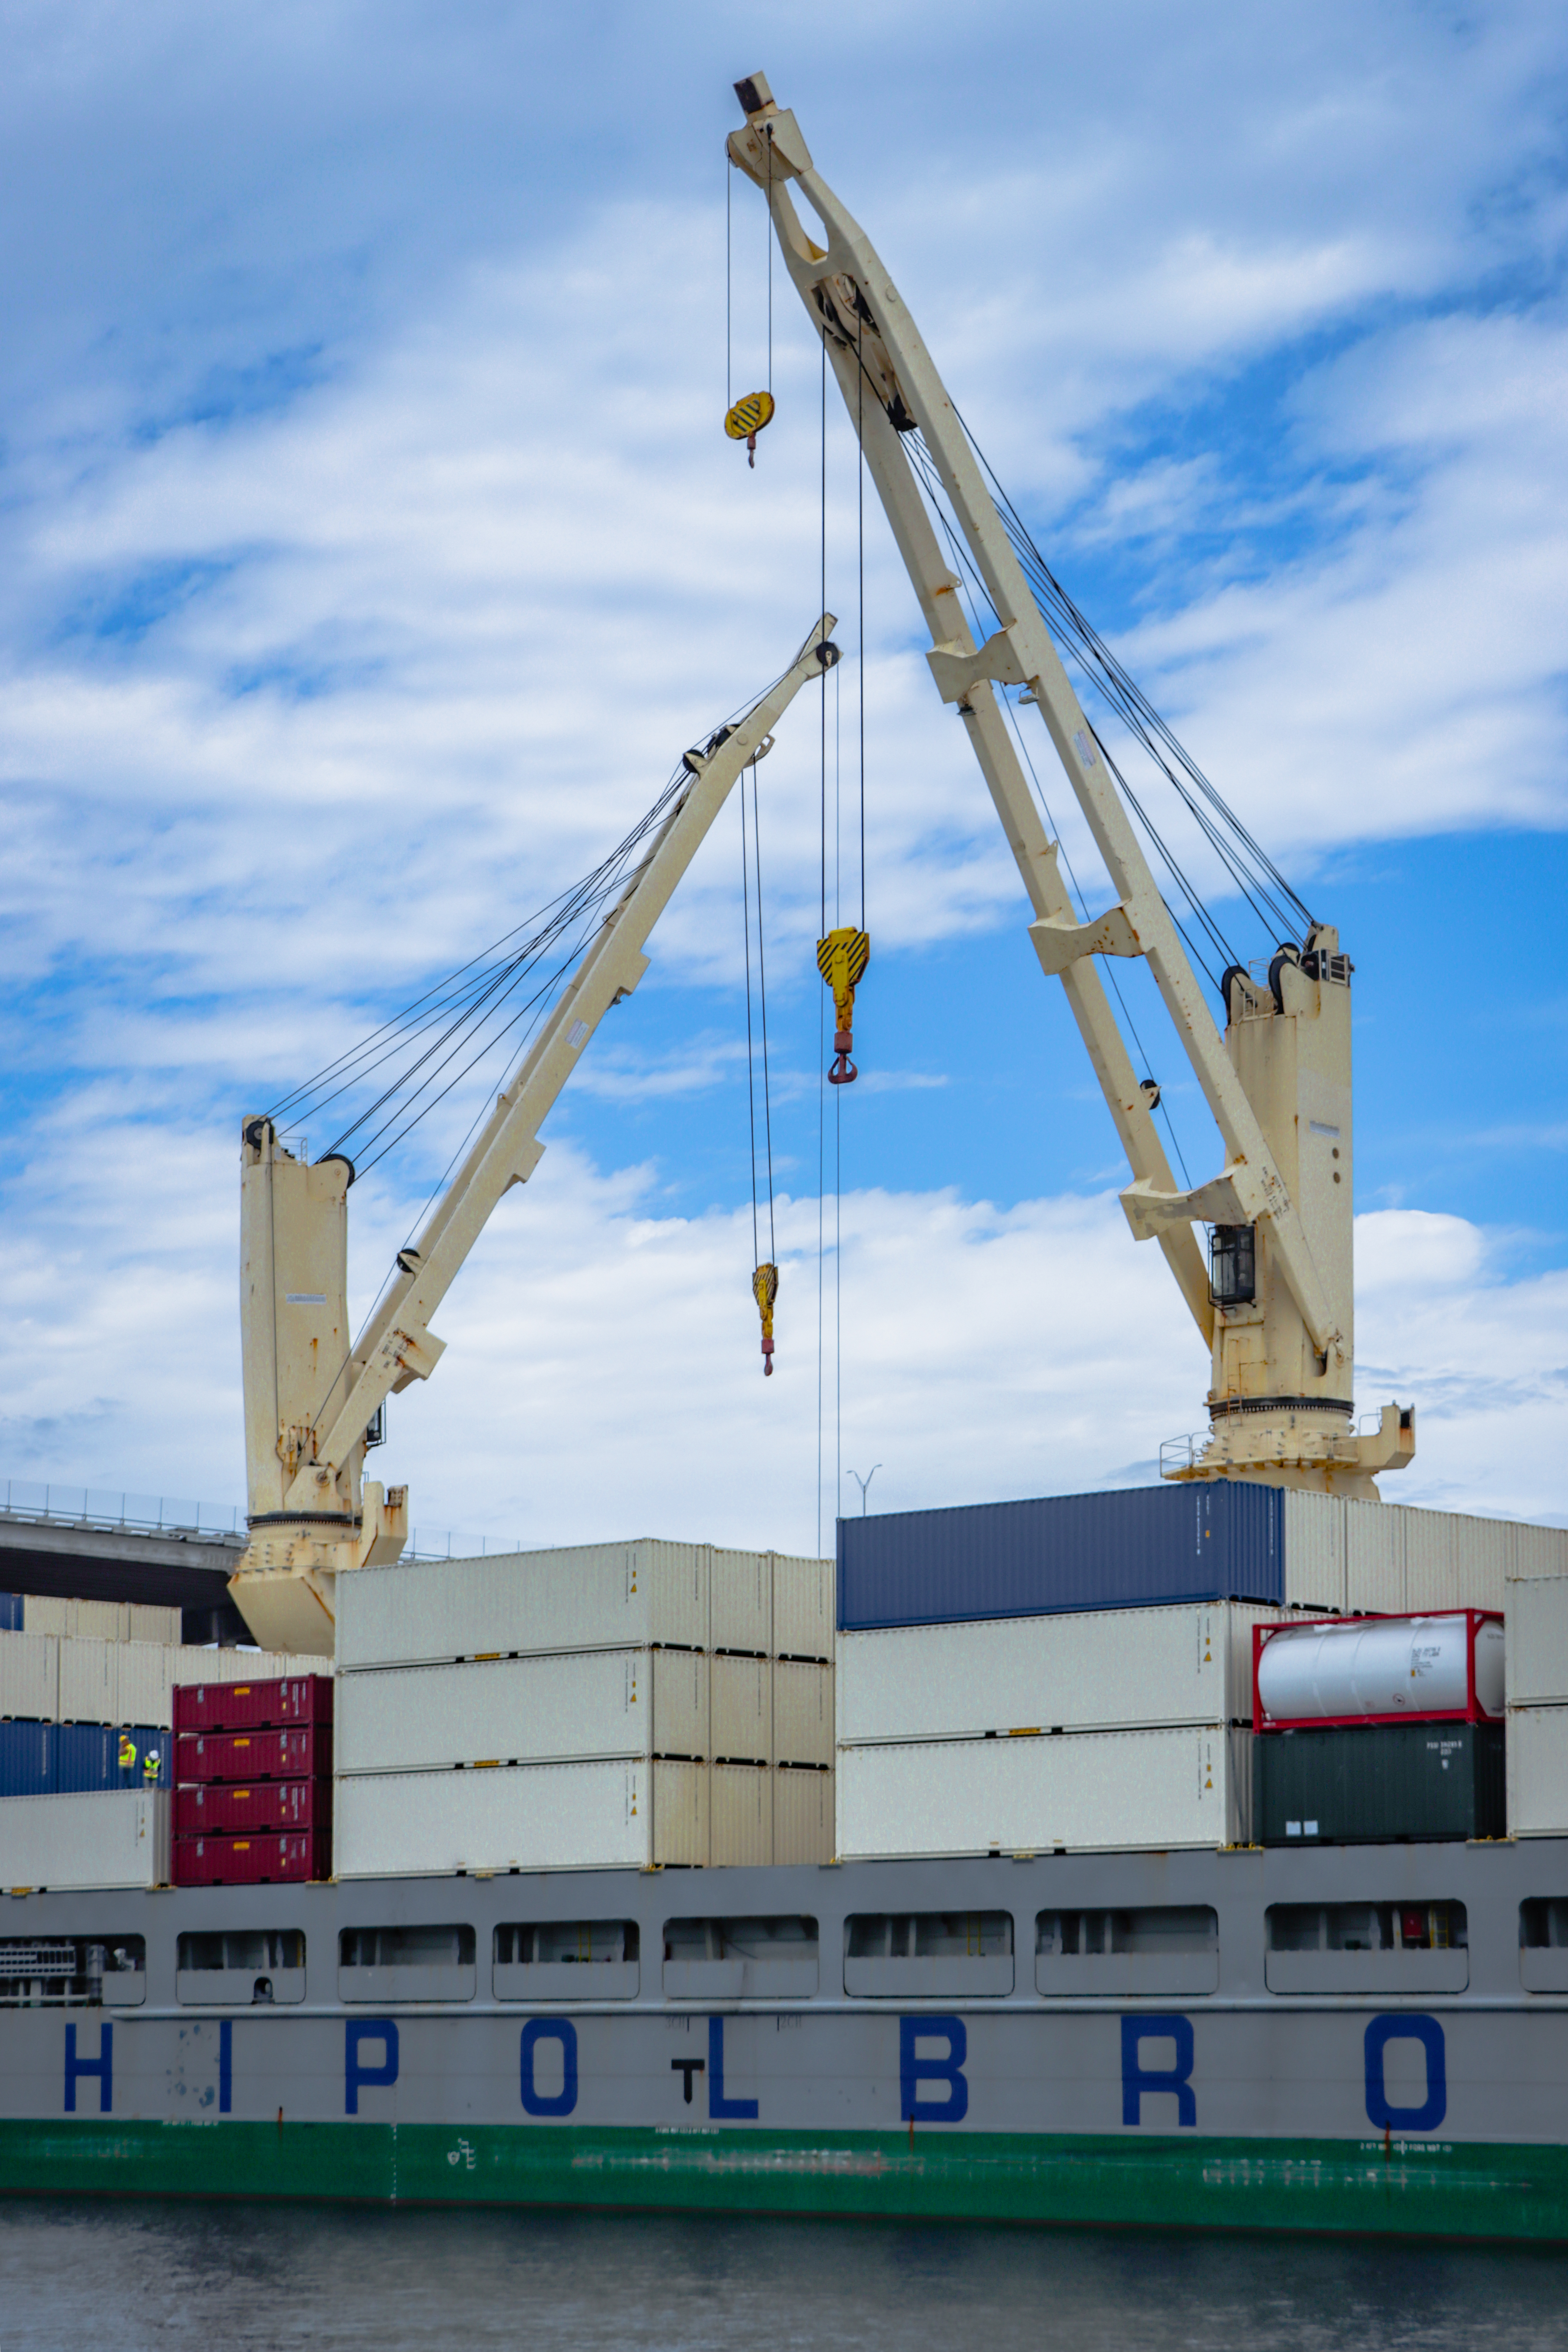
cranes, industry, metal, clouds, sky, outdoors, cloud, water, vehicle, naval architecture, crane, composite material, tower, machine, ship, engineering, construction equipment, freight transport, port, boat, channel, Feeder ship, water transportation, transport, cargo, cargo ship, watercraft, shipping container